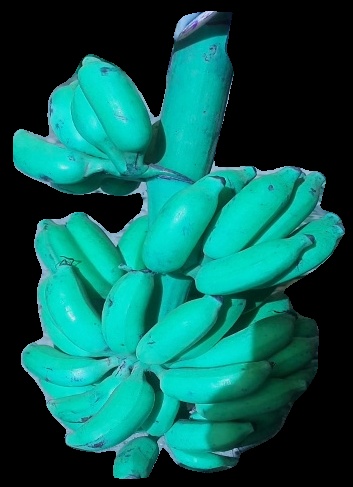
Variety: elakki-bale
Grade: grade3